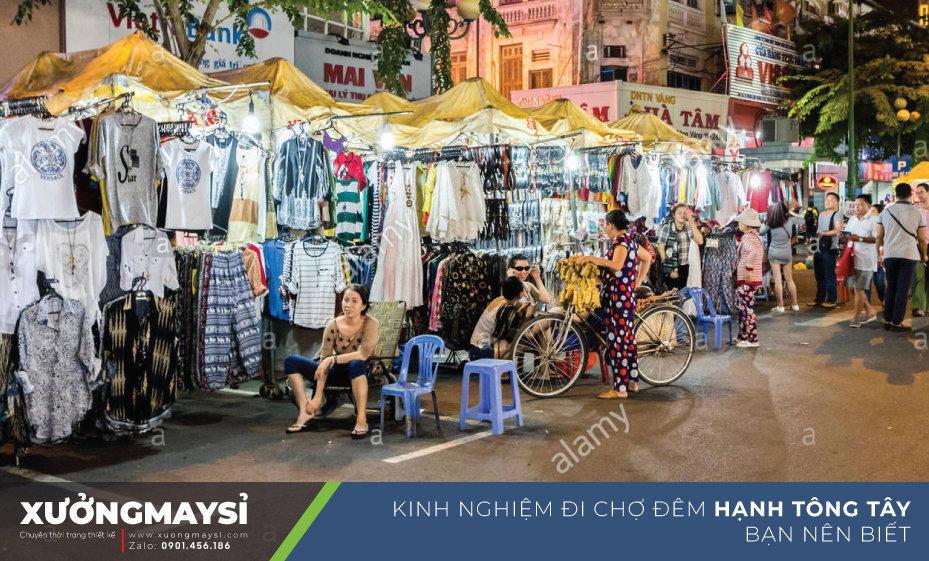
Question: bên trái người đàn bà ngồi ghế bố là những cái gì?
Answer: bên trái người đàn bà ngồi ghế bố là hai cái ghế nhựa màu xanh dương